Sex and the City

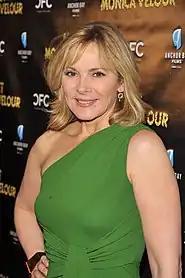
Kim Cattrall plays PR businesswoman Samantha Jones

Samantha Jones (Kim Cattrall) is the oldest and most sexually confident of the four central characters in "Sex and the City". A successful public relations executive, Samantha is portrayed as assertive, independent, and unapologetically open about her sexuality. She often describes herself as a "try-sexual," expressing a willingness to explore various sexual experiences. Rejecting conventional notions of romance, Samantha declares early in the series that she prefers sex without emotional involvement, likening her approach to that traditionally attributed to men.